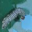
Label: caterpillar